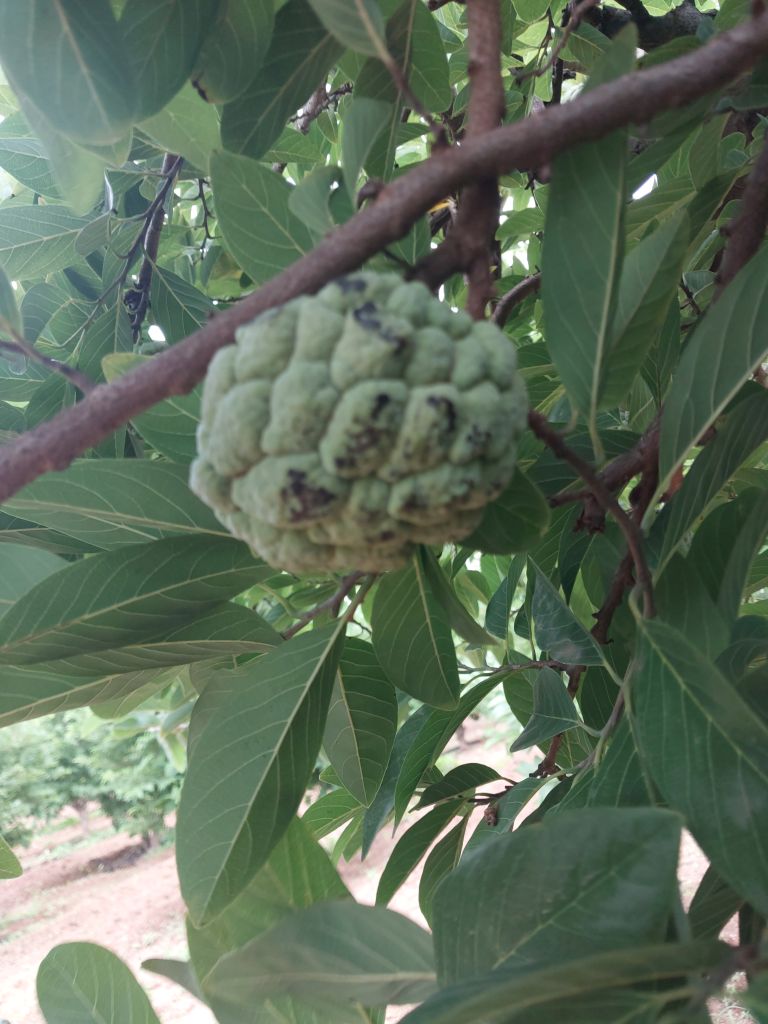
Disease label: Blank Canker